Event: Nepal Earthquake
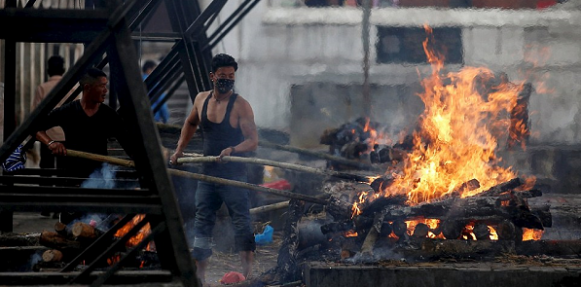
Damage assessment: no_damage